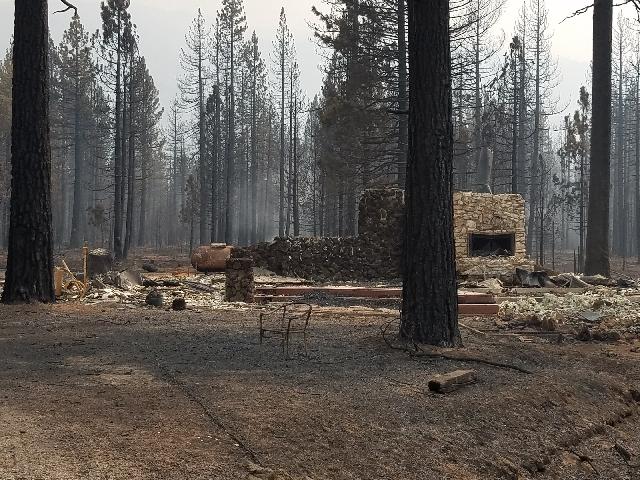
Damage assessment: destroyed